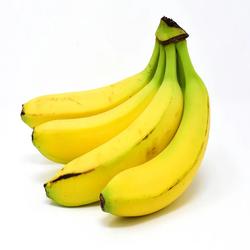
Label: Banana